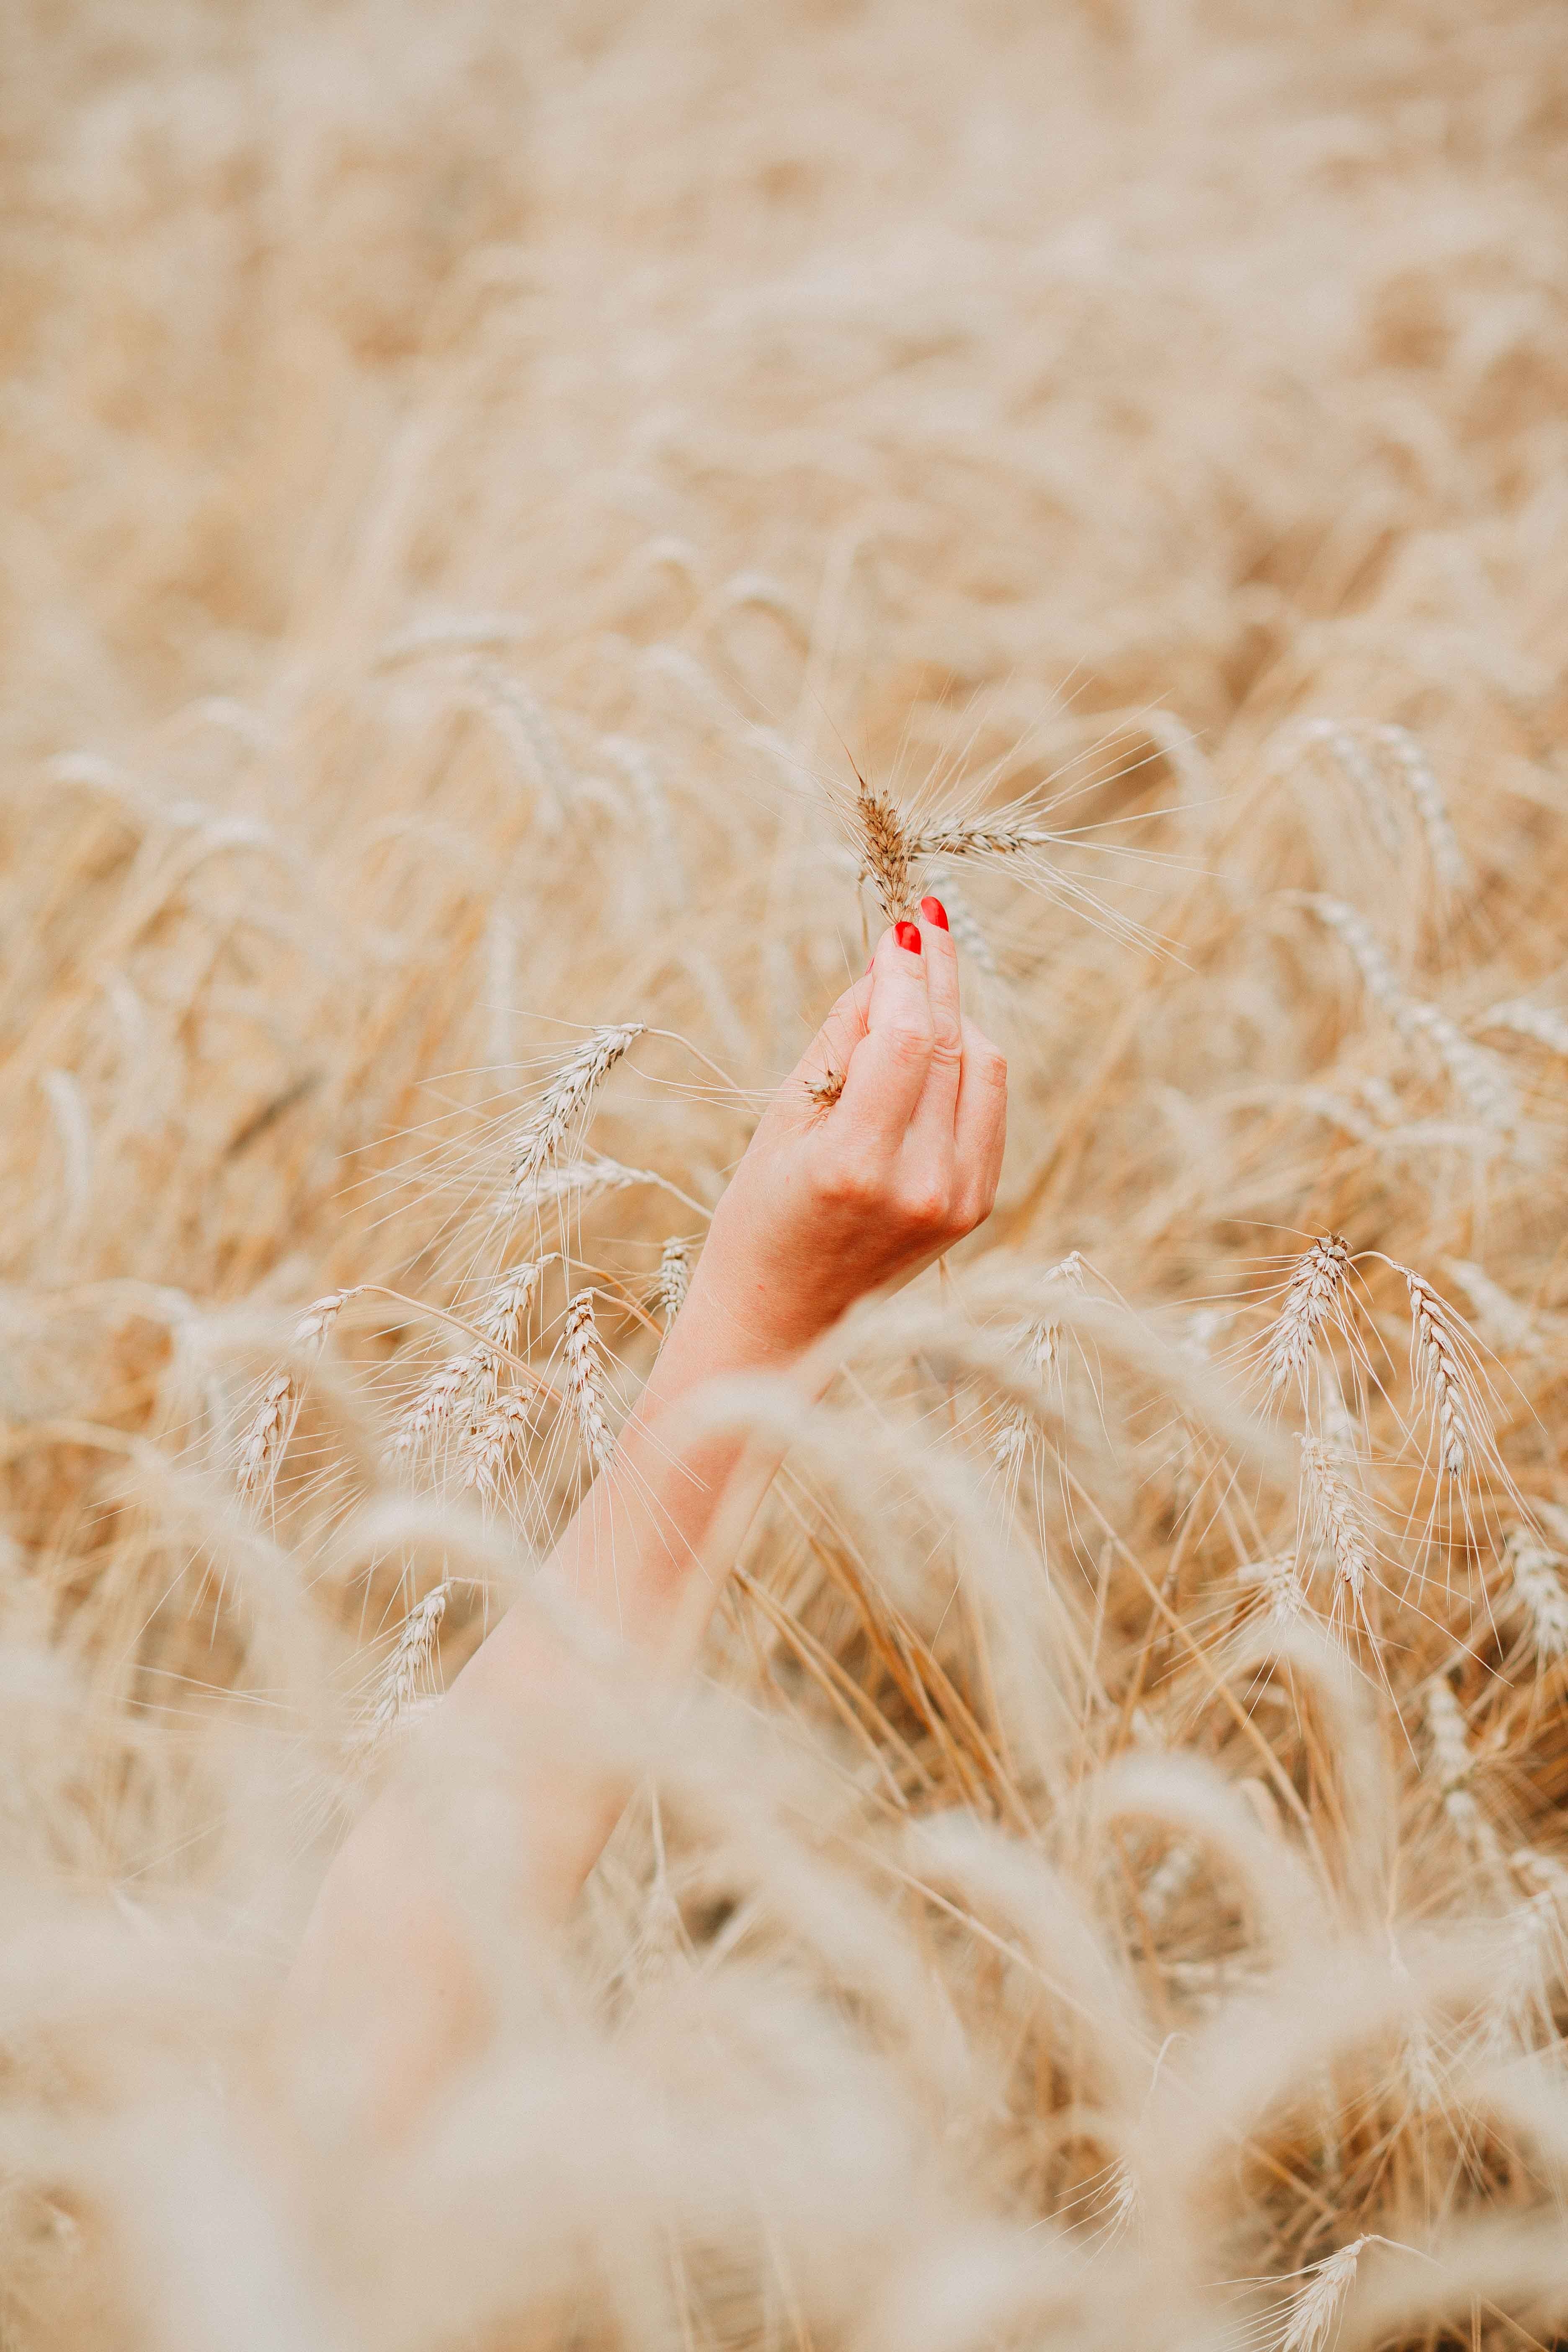
grass family, hand, straw, grass, photography, plant, fawn, crop, wheat